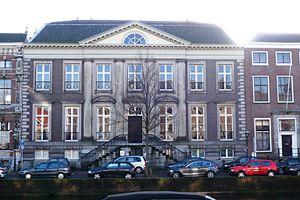
Abraham van der Hart était un architecte néerlandais.